Team Lotus

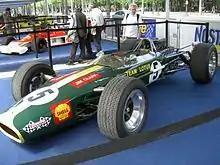
Lotus 49

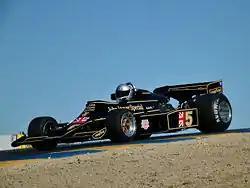
Lotus 77

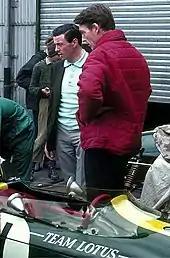
Jim Clark outside the Lotus garage at the Nürburgring in 1966

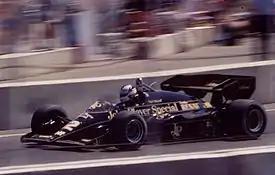
Nigel Mansell set his first pole position in the Renault-powered Lotus 95T at the 1984 Dallas Grand Prix.

In 1963, Clark drove the Lotus 25 to a remarkable seven wins in the season and won the World Championship. The 1964 title was still for the taking by the time of the last race in Mexico but problems with Clark's Lotus and Hill's BRM gave it to Surtees in his Ferrari. However, in 1965, Clark dominated again, six wins in his Lotus 33 gave him the championship.